Cloonbonniffe

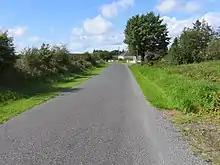
Road near Cloonbonniff

Cloonbonniffe, officially Cloonbonniff, is a small village and townland in County Roscommon, Ireland. The nearest town is Castlerea, six kilometres east.